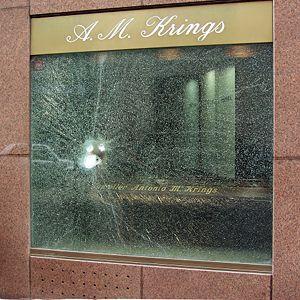
Le verre blindé est un assemblage de plusieurs feuilles de verre minéral et/ou organique, associées entre elles par des films intercalaires. Cet assemblage est donc appelé verre feuilleté.